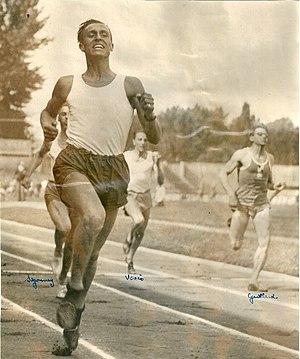
Jacques Lunis, né le 27 mai 1923 à Pierrecourt et décédé le 2 novembre 2008 au Plessis-Trévise, est un athlète français.